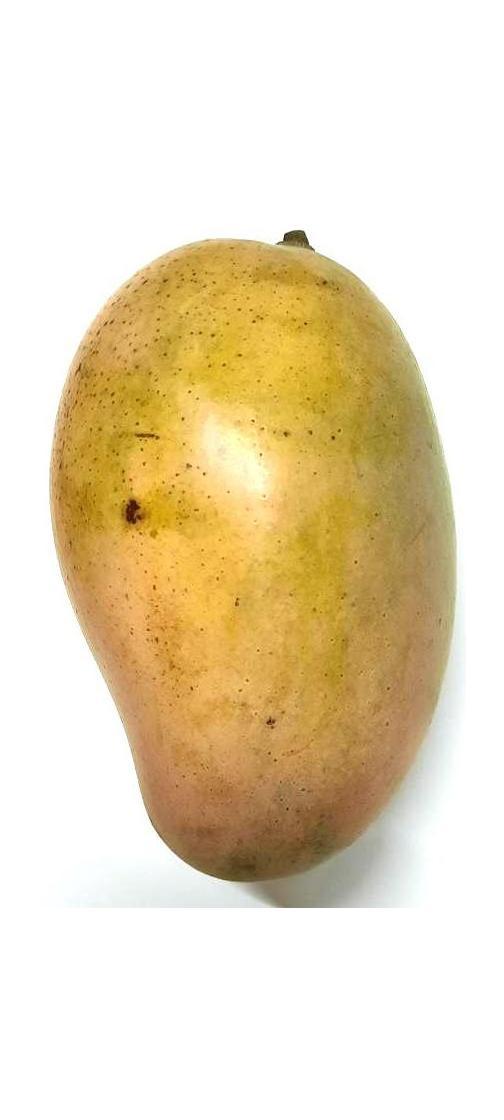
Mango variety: Shada